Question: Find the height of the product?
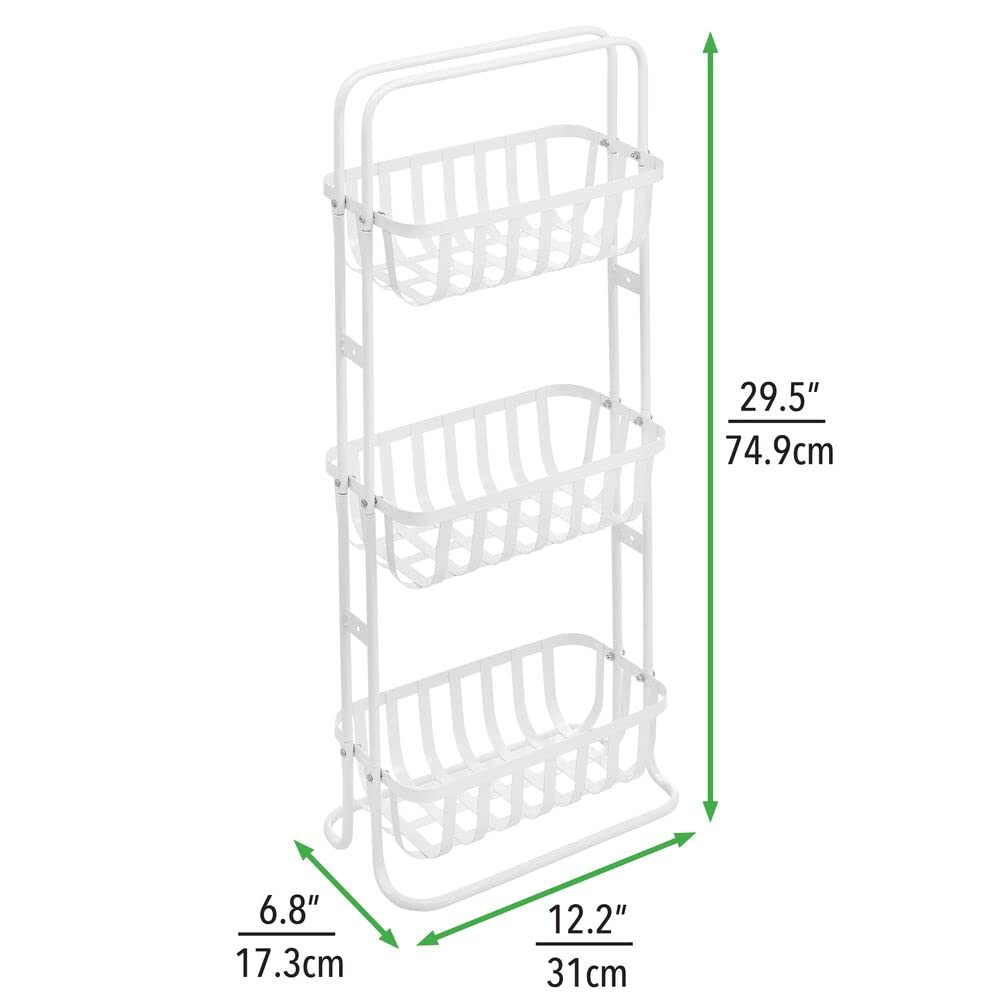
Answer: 74.9 centimetre